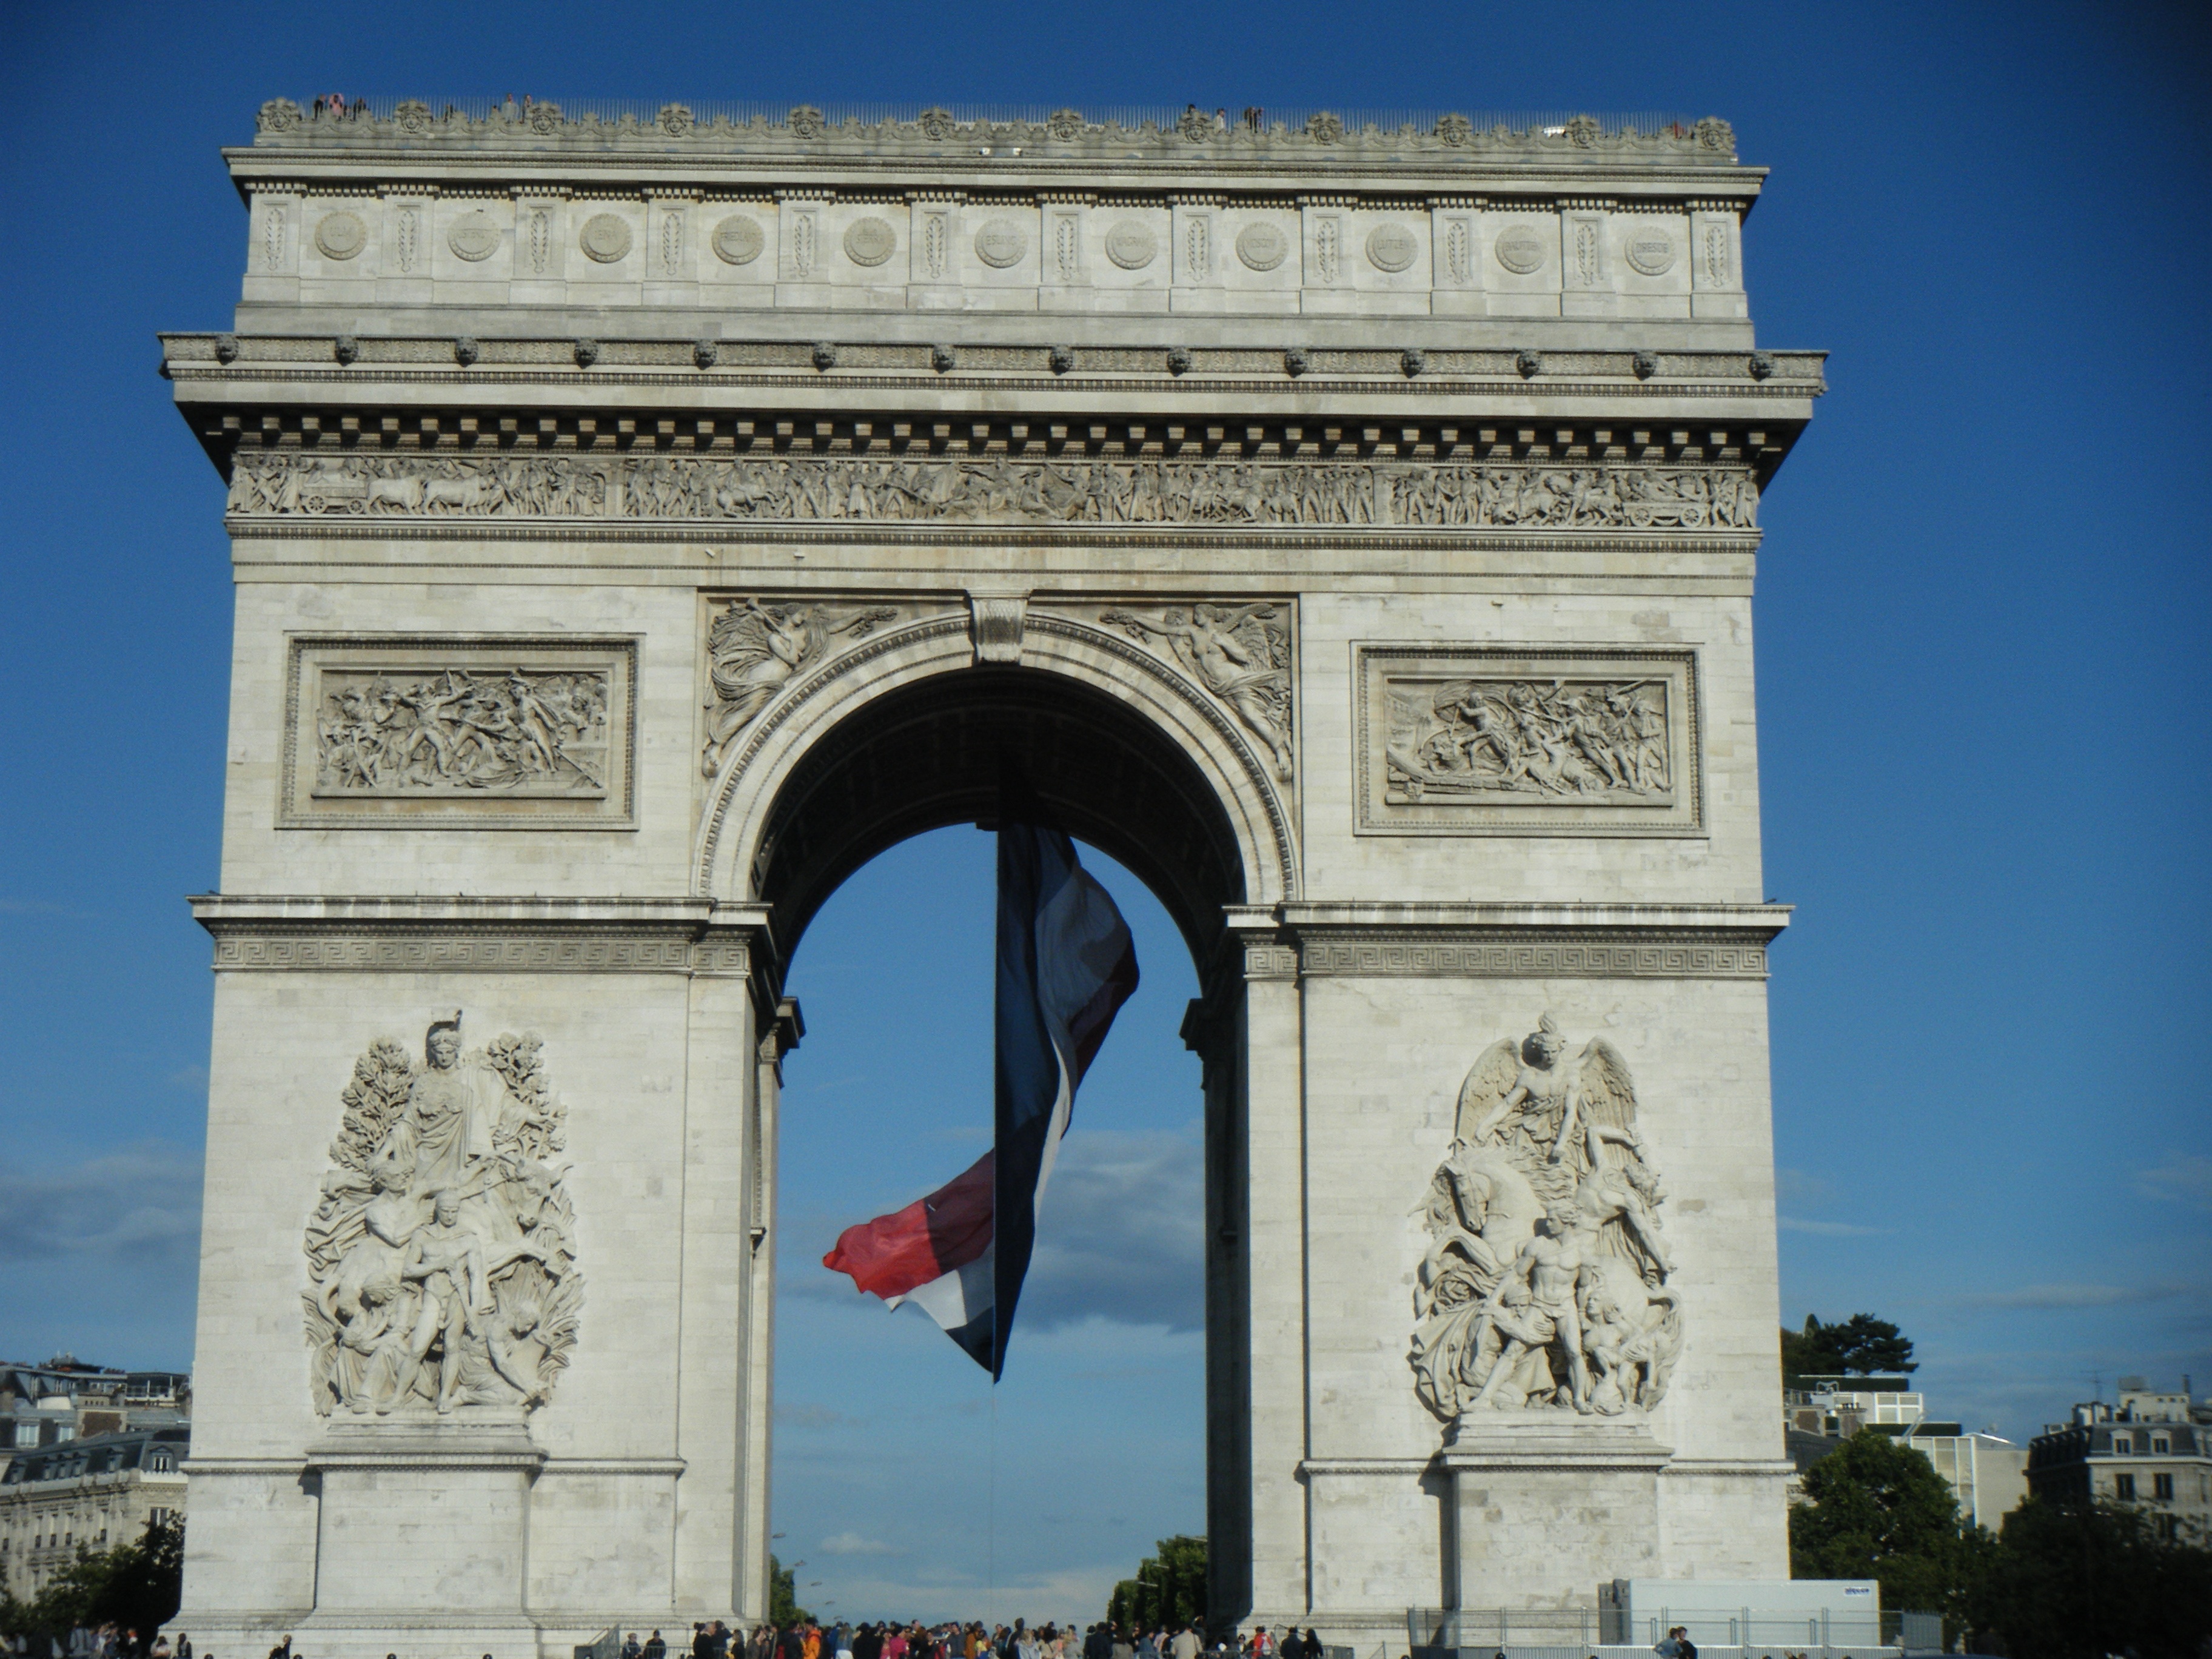
architecture, structure, building, city, paris, monument, france, arch, tower, landmark, facade, tourism, sculpture, memorial, tour, march, the centre of, triumphal arch, ancient history, ancient roman architecture, meeting place, the arc de triomphe, history of france, parades